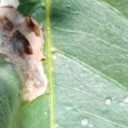
Label: Miner